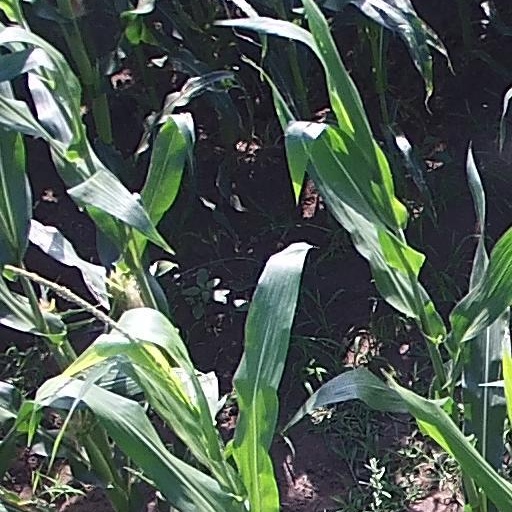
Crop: maize; corn